Gulshan Khan

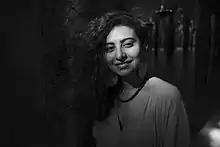
South African photographer Gulshan Khan

Gulshan Khan is an independent South African photographer based in Johannesburg. Noted for her photojournalism work focused on social justice identity and human rights development, Khan's work engages in multi-layered themes around the mediatized representations of identities in South Africa which inform her visual practice.